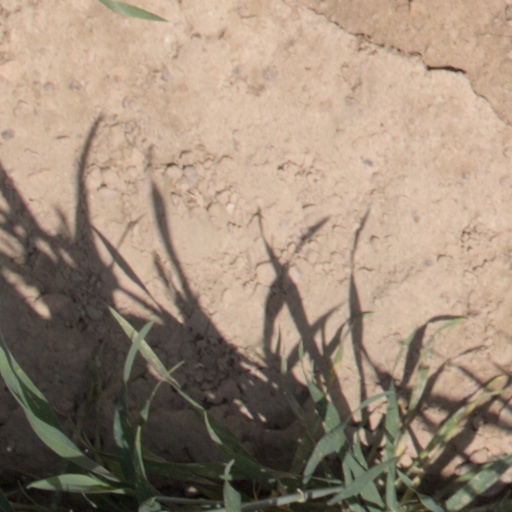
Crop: wheat